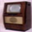
Label: television